2020 UCI Women's World Tour

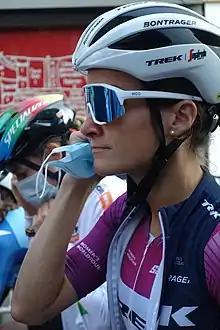
Lizzie Deignan "(pictured at La Flèche Wallonne)", the winner of the individual classification.

Riders tied with the same number of points were classified by number of victories, then number of second places, third places, and so on, in World Tour events and stages.